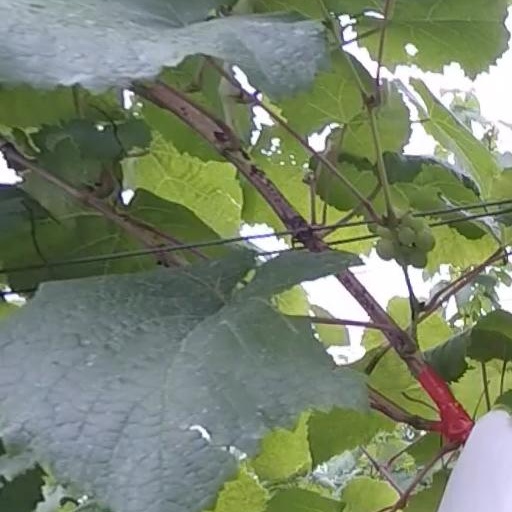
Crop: grape